Noah (gaur)

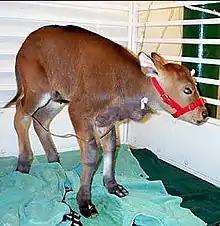
Noah, a few hours after birth

Noah was the name of the first cloned "gaur". He was cloned and gestated in the womb of a cow named Bessie. Gaurs are listed as a vulnerable species on the IUCN Red List. Noah was delivered on January 8, 2001, but he died within just 48 hours of dysentery on January 10, 2001. Noah's condition was monitored by Dr. Jonathan Hill and his teammates in Iowa. The process used to clone Noah was nuclear transfer.